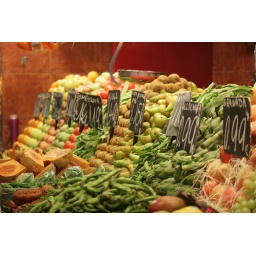
A line-up of fruits and vegetables at a stand in La Boqueria market in Barcelona.